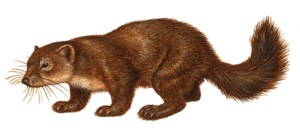
La Zibeline est une petite espèce de mammifère carnivore de la famille des mustélidés. On la rencontre en Chine, au Japon, en Corée, en Mongolie, en Pologne et en Russie. Traditionnellement chassée pour sa fourrure remarquable, la zibeline a failli disparaître vers la fin du XIXᵉ siècle. Elle est aujourd'hui élevée pour approvisionner en fourrure le marché du luxe.